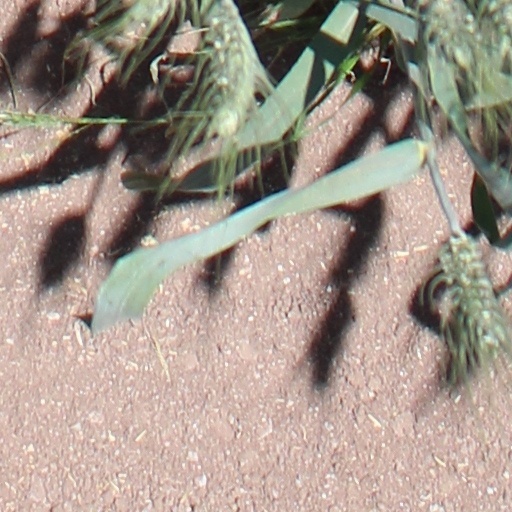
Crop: wheat